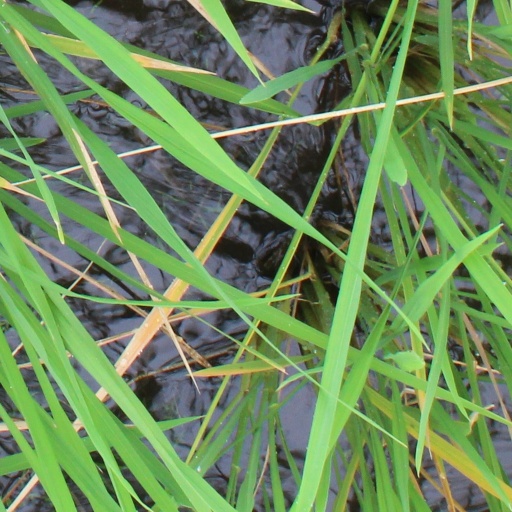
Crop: rice